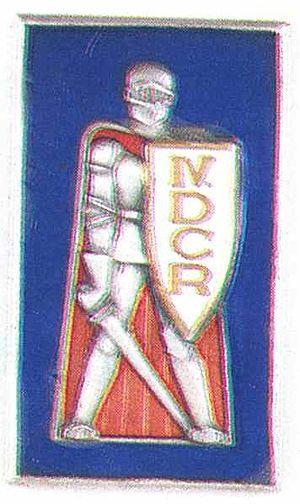
insigne régimentaire de la 4e division de cuirassiers de réserve.
La 4ᵉ division cuirassée est une unité éphémère de l’armée française de la Seconde Guerre mondiale créée le 10 mai 1940, constituée sur le champ de bataille, et notamment composée de bataillons de chars. Elle combat sans interruption pendant 40 jours.
Le 10ᵉ régiment de cuirassiers est un ancien régiment de cavalerie de l'armée française créé en 1643 sous le nom de régiment Royal-Cravates cavalerie.
Le 3ᵉ régiment de cuirassiers est une unité de cavalerie, puis de l’arme blindée-cavalerie de l’armée française créée en 1635, et actuellement dissoute depuis 1998.